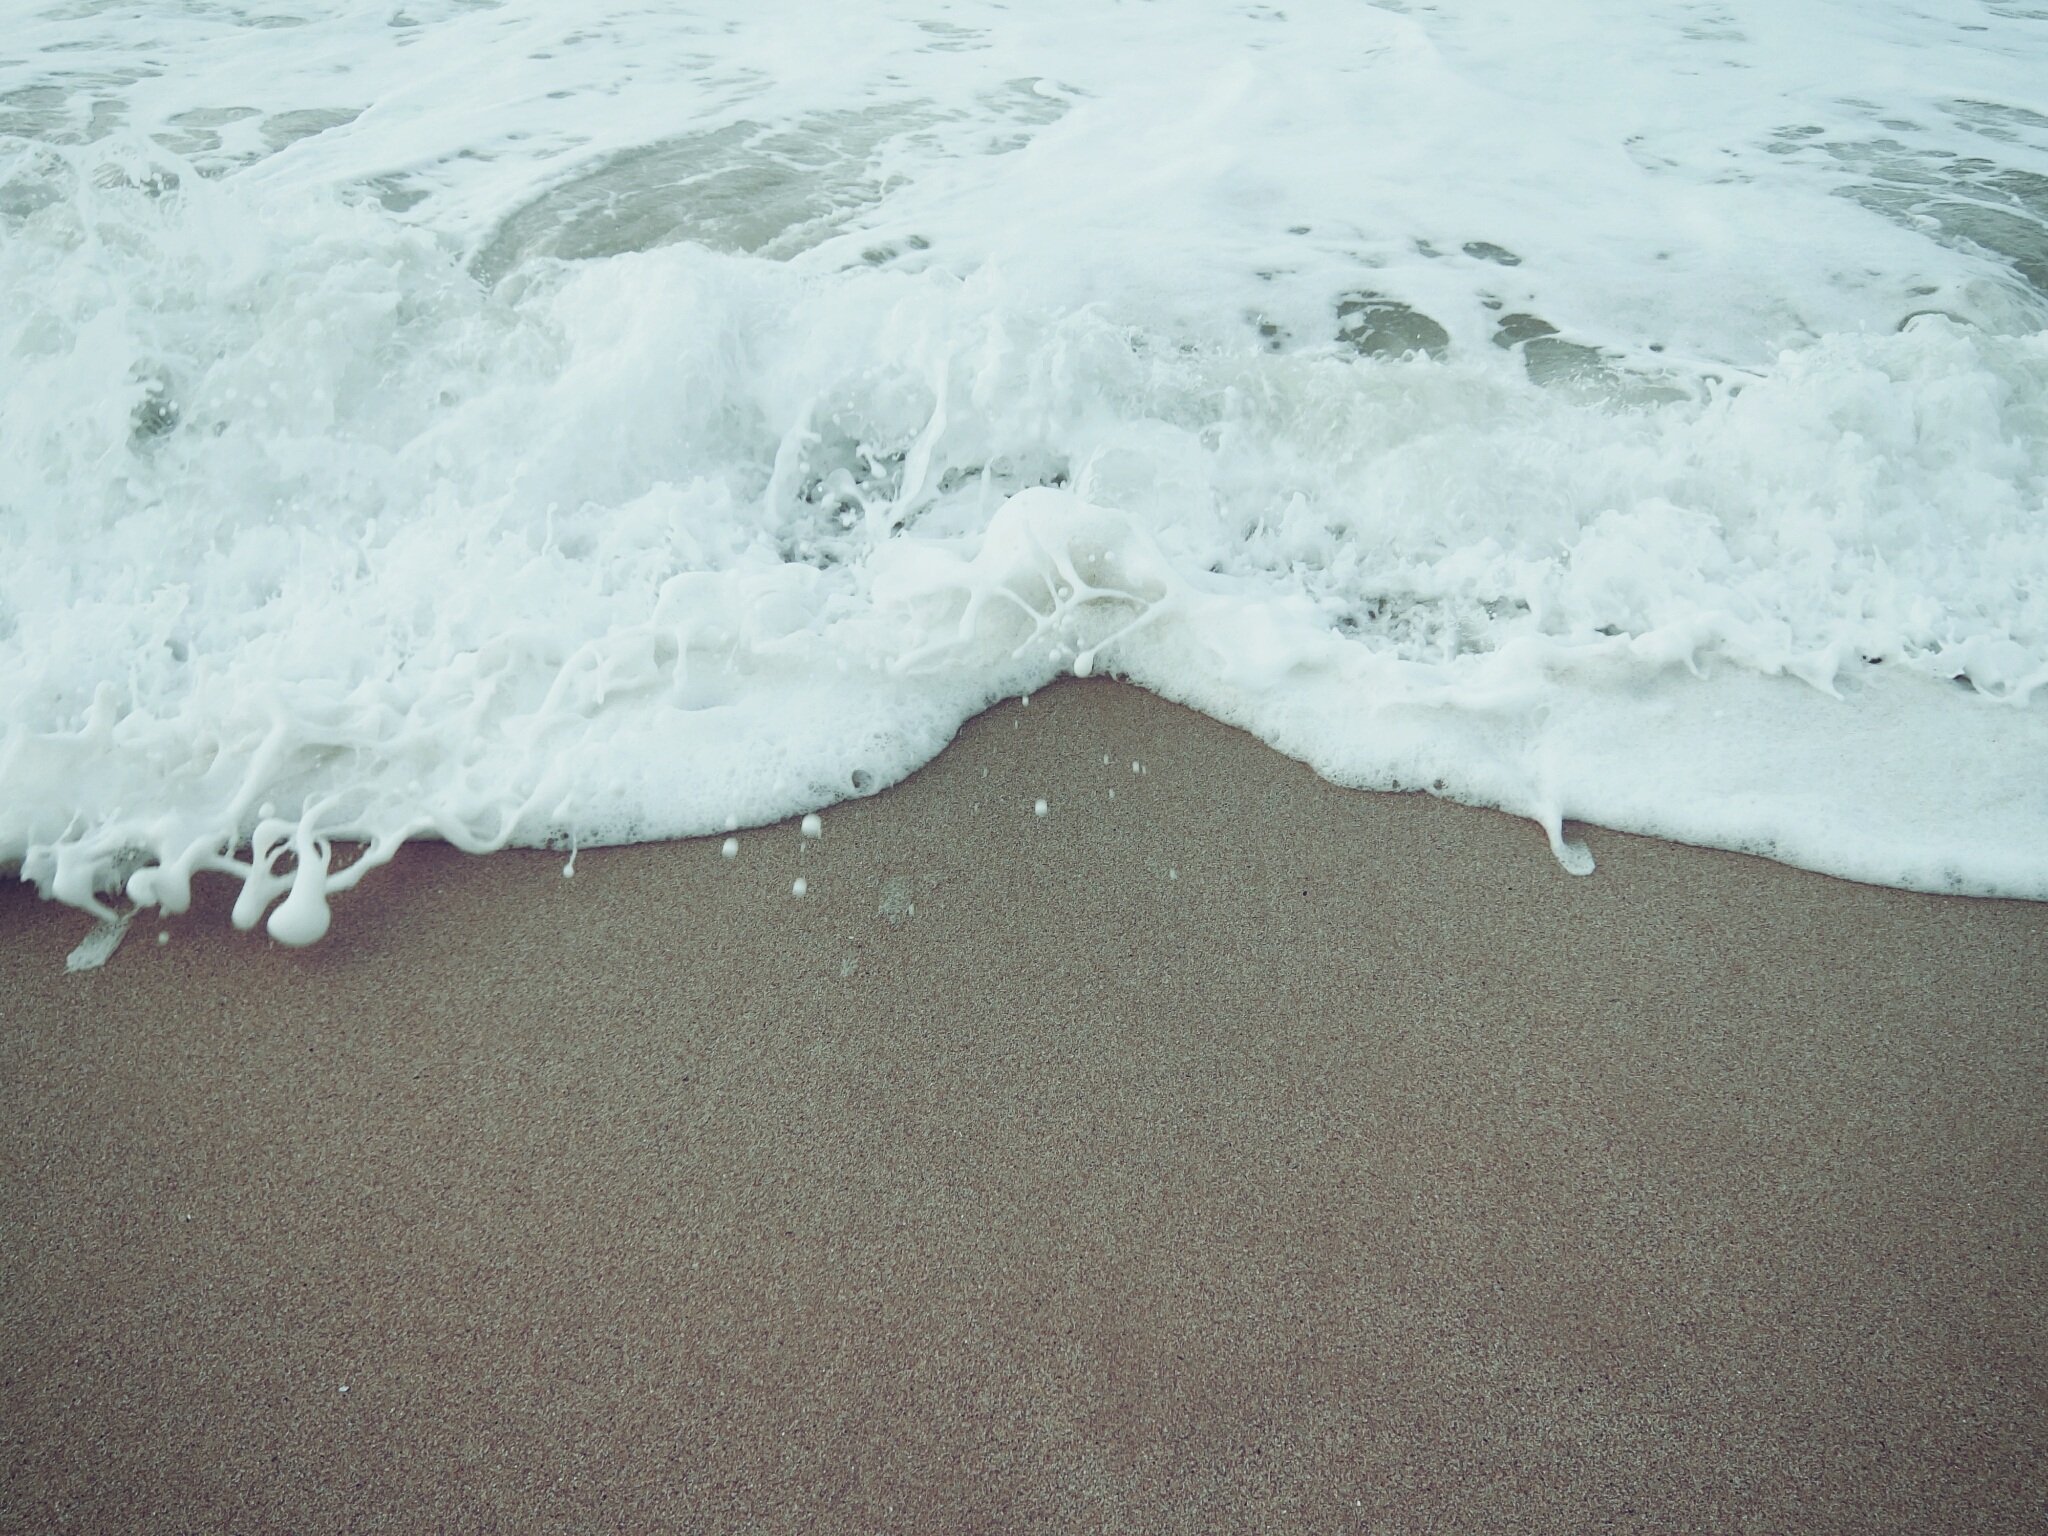
beach, sea, coast, water, sand, ocean, snow, shore, wave, ice, material, waves, freezing, wind wave